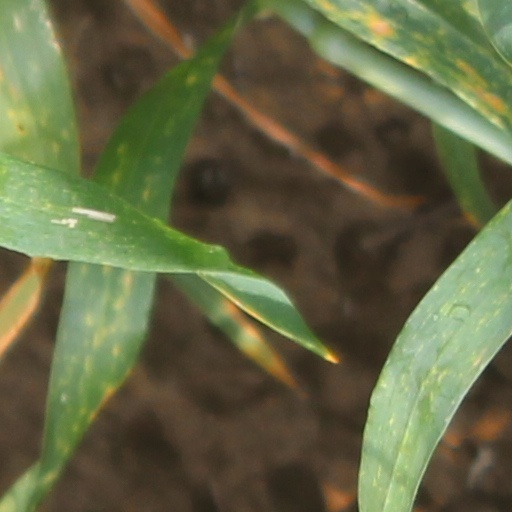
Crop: wheat